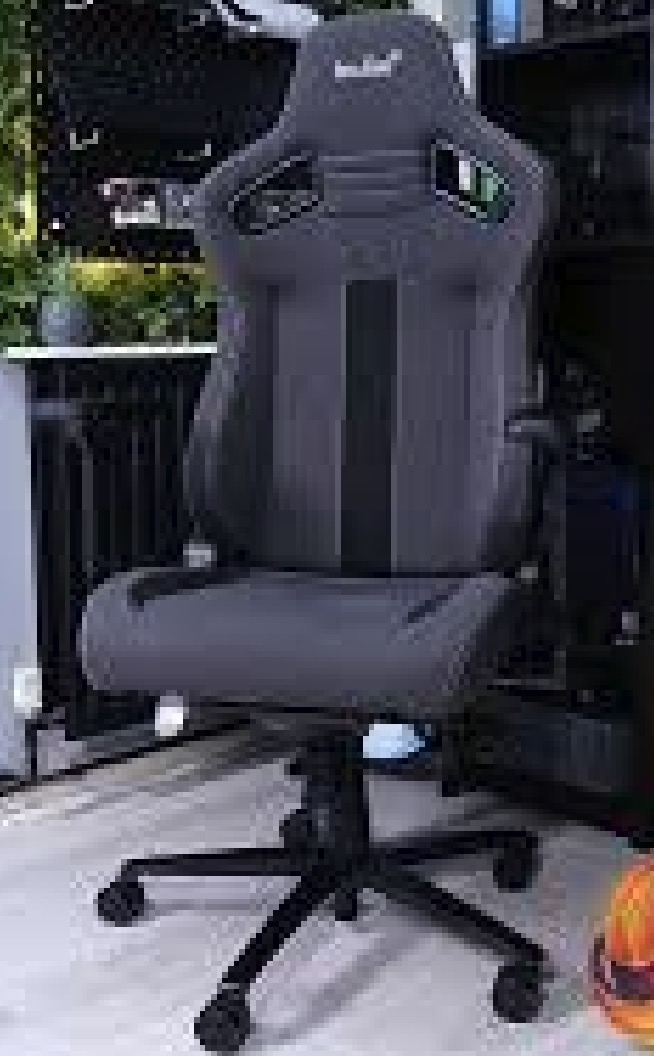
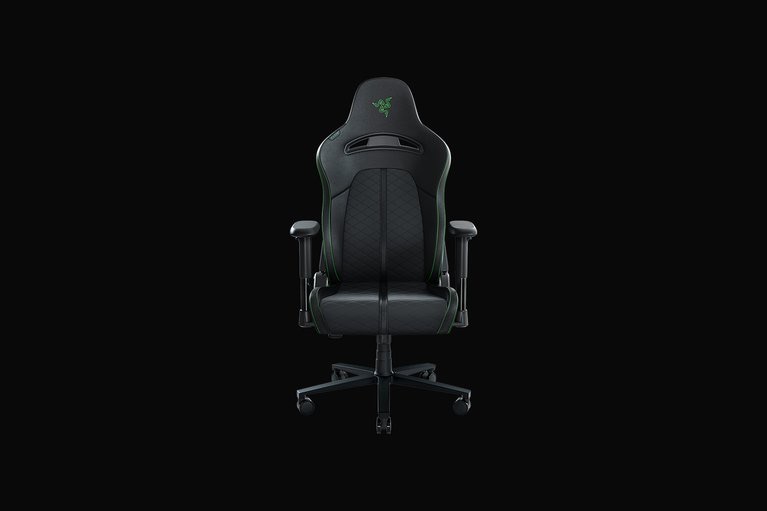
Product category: items_chair
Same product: no